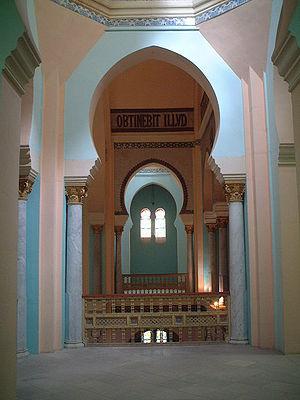
La cathédrale Saint-Louis de Carthage est une ancienne cathédrale catholique située à Carthage. Désaffectée pour le culte, elle est connue depuis 1993 sous le nom d'Acropolium comme un lieu culturel accueillant rencontres, expositions ou concerts.